Augustan literature

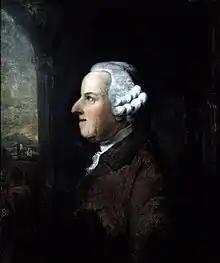
A portrait of Thomas Gray with the churchyard in the background

The entire Augustan age's poetry was dominated by Alexander Pope. His lines were repeated often enough to lend quite a few clichés and proverbs to modern English usage. Pope had few poetic rivals, but he had many personal enemies and political, philosophical, or religious opponents, and Pope himself was quarrelsome in print. Pope and his enemies (often called "the Dunces" because of Pope's successful satirizing of them in "The Dunciad") fought over central matters of the proper subject matter for poetry and the proper pose of the poetic voice.